The Baker (Indianapolis, Indiana)

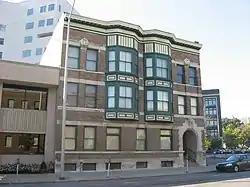
Alabama Street front of the Baker, October 2010

The Baker, also known as Massala, is a historic apartment building located at Indianapolis, Indiana. It was built in 1905, and is a three-story, 10-bay by 12 bay, Classical Revival style brick building with Queen Anne style design elements. It has limestone detailing and features paired two-story bay windows on the upper floors.